J. R. Richard

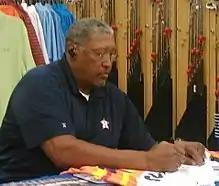
Richard in 2013

After his professional baseball career ended, Richard returned to Louisiana and invested in some business ventures. He fell prey to an oil business scam, losing over $300,000 in the deal. A few years later, Richard paid $669,000 in a divorce settlement to ex-wife Carolyn. He married and divorced again, losing his suburban Houston home and most of his money. In 1989, Richard was drafted into the Senior Professional Baseball Association and played for the Orlando Juice but was cut from the team in preseason play. By the winter of 1994, Richard was homeless and destitute and lived under a highway overpass in Houston.